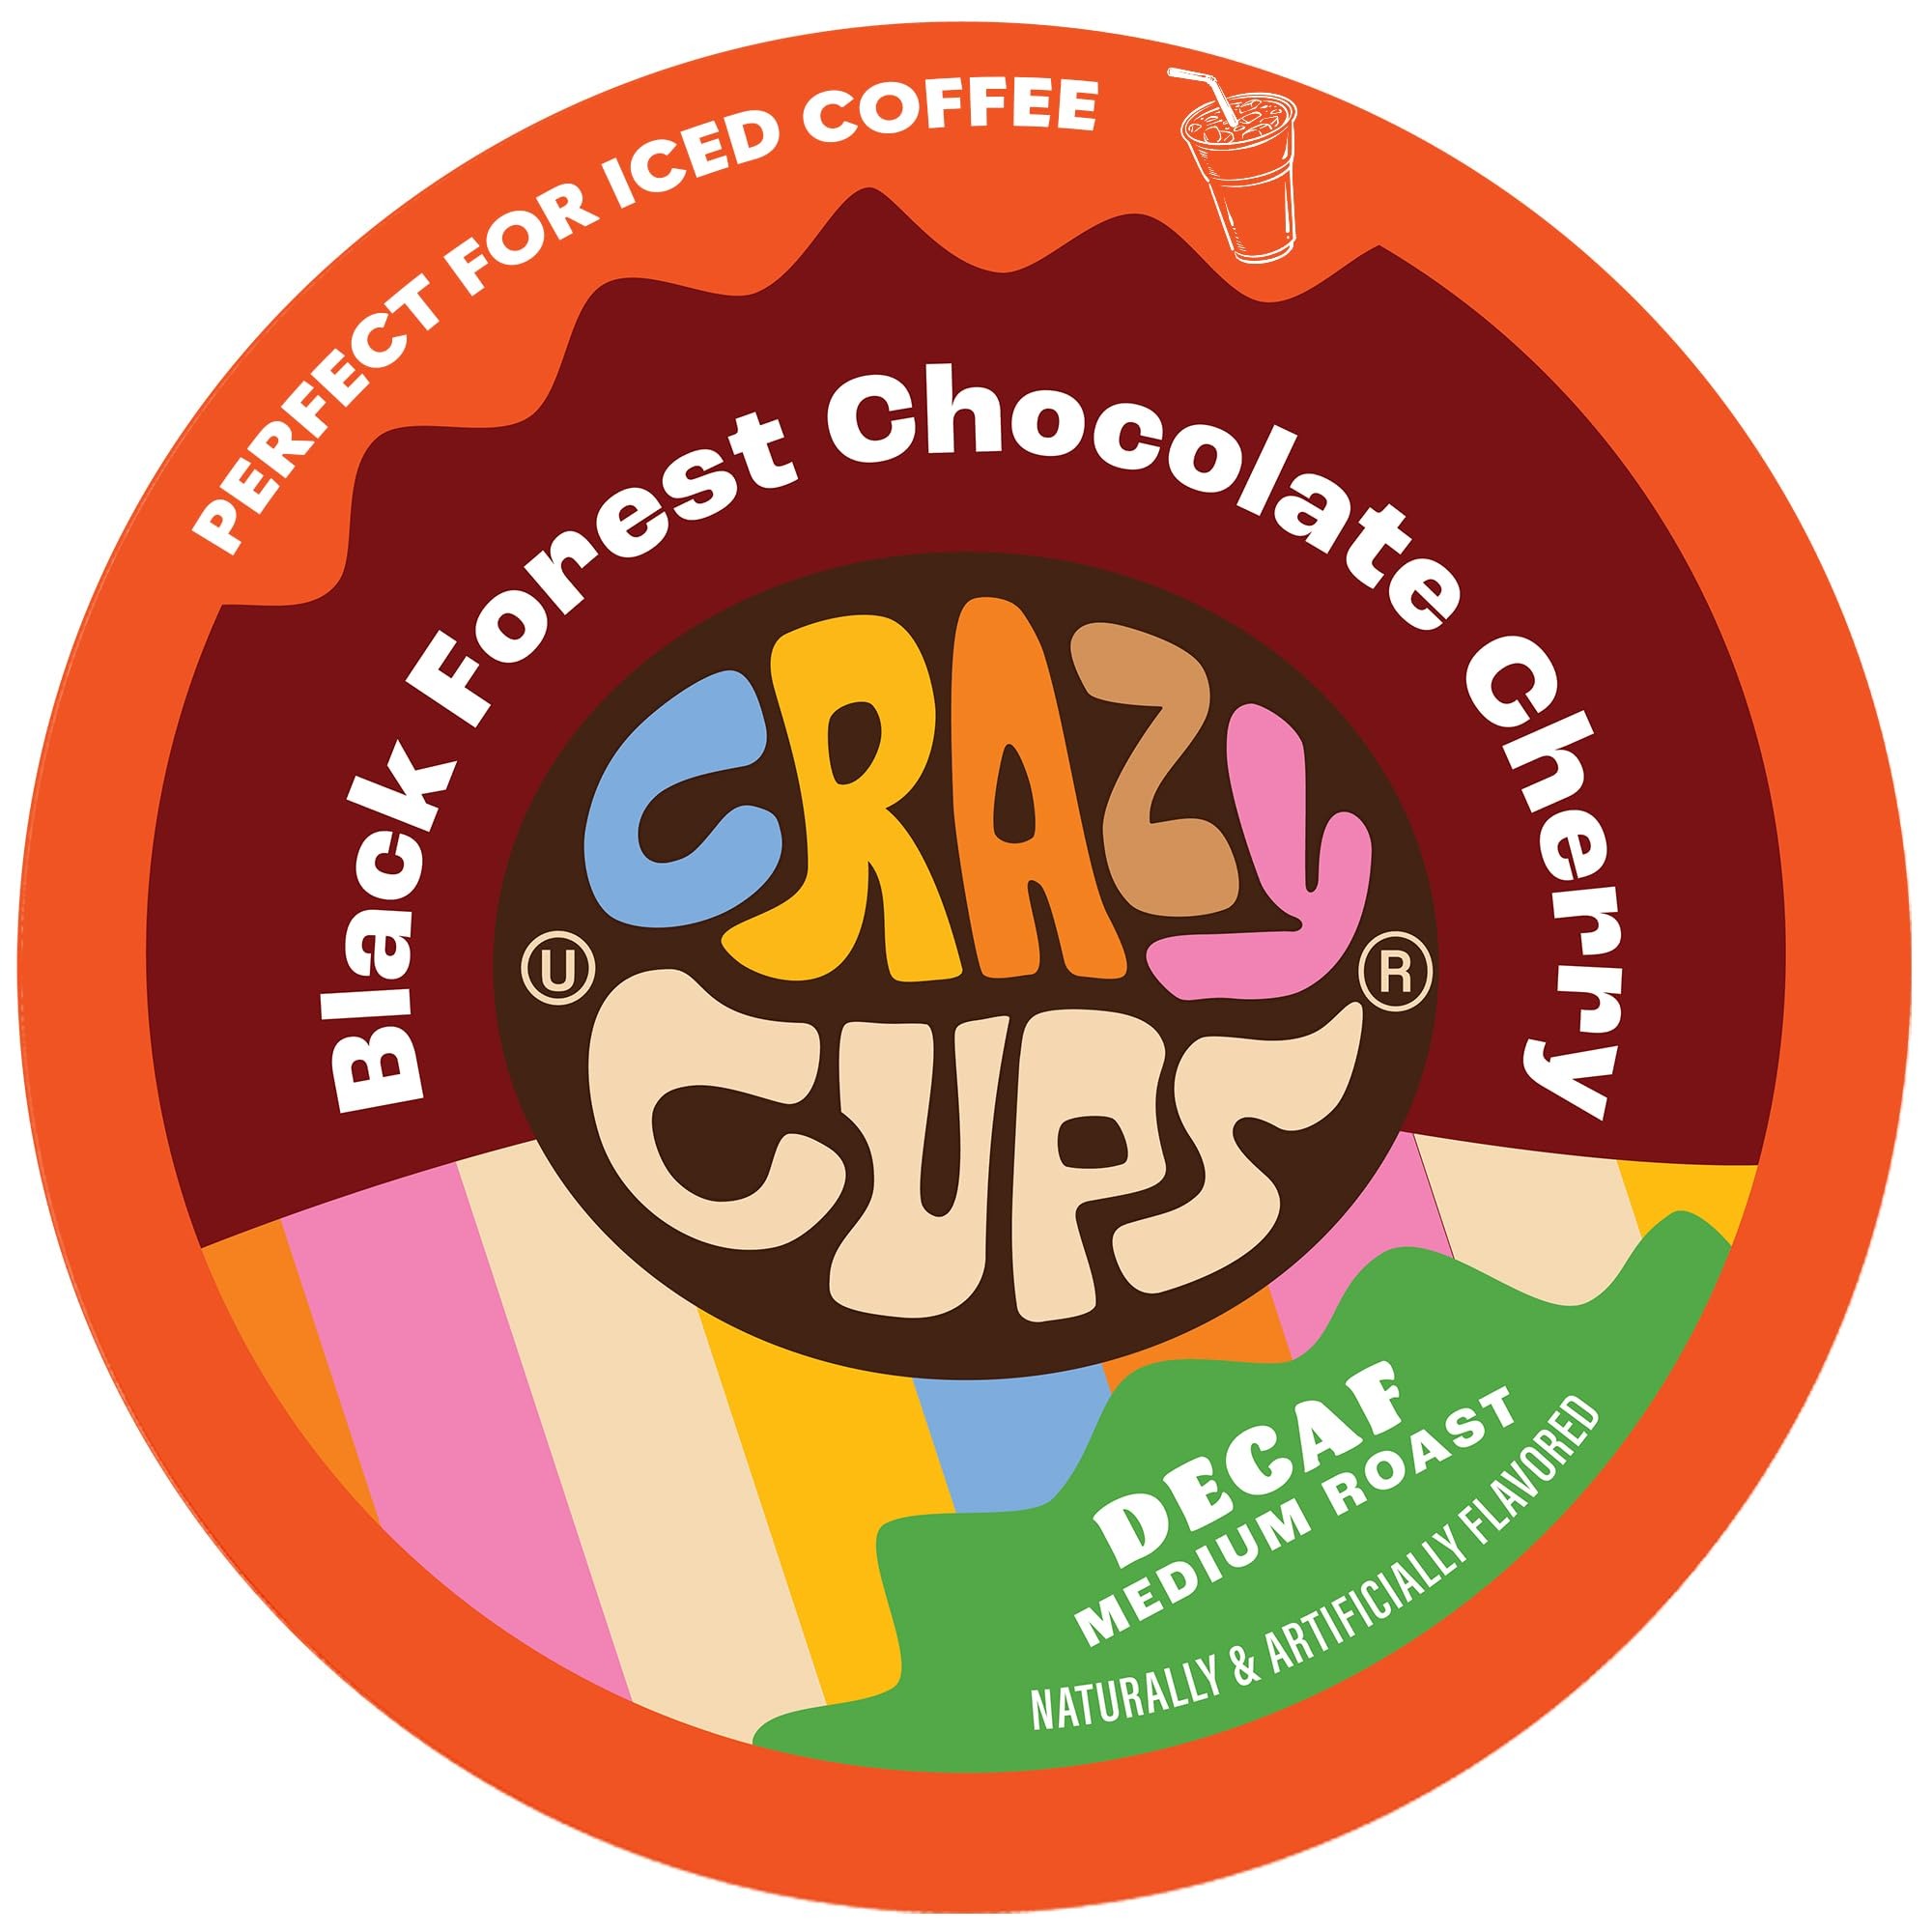
Item Name: Crazy Cups Decaf Black Forest Chocolate Cherry Coffee Pods, Decaf Flavored Coffee Pods In Single Serve Cups Compatible With Keurig K Cups Machine(Pack of 1, 22 Count Total)
Bullet Point 1: EXPERIENCE MORE FLAVOR WITH CRAZY CUPS: Juicy, ripe cherries and rich velvety chocolate blended together to produce a one of kind black forest cake. Who needs dessert, when you can have black forest cake coffee?
Bullet Point 2: ECO-FRIENDLY: Crazy Cups decaf chocolate cherry single serve pods for Keurig Machines are packaged in recyclable capsules. Rest assured, you’ll enjoy your perfect black forest coffee brew while doing right by mother nature.
Bullet Point 3: MORE COFFEE EQUALS MORE FLAVOR - Our coffee pods have 30% more coffee in every capsule than the average flavored kcup. Savor the rich decadent flavor of our dark Chocolate cherry coffee in the morning. You've never tasted anything like it!
Bullet Point 4: TOP QUALITY INGREDIENTS: Each of our decaf flavored coffee pods are gluten-free and keto friendly. Each cup is vegan, kosher, and pareve. Start your morning right with this sugar free, zero calorie cherry coffee.
Bullet Point 5: COFFEE PODS FOR KEURIG Machines: Our coffee pods are compatible with Keurig machines that brew chocolate cherry coffee k cups including the Keurig 2.0 brewer. Kcups is a registered trademark of Keurig. Not affiliated with Keurig or Green Mountain
Value: 22.0
Unit: Count

Price: 18.49